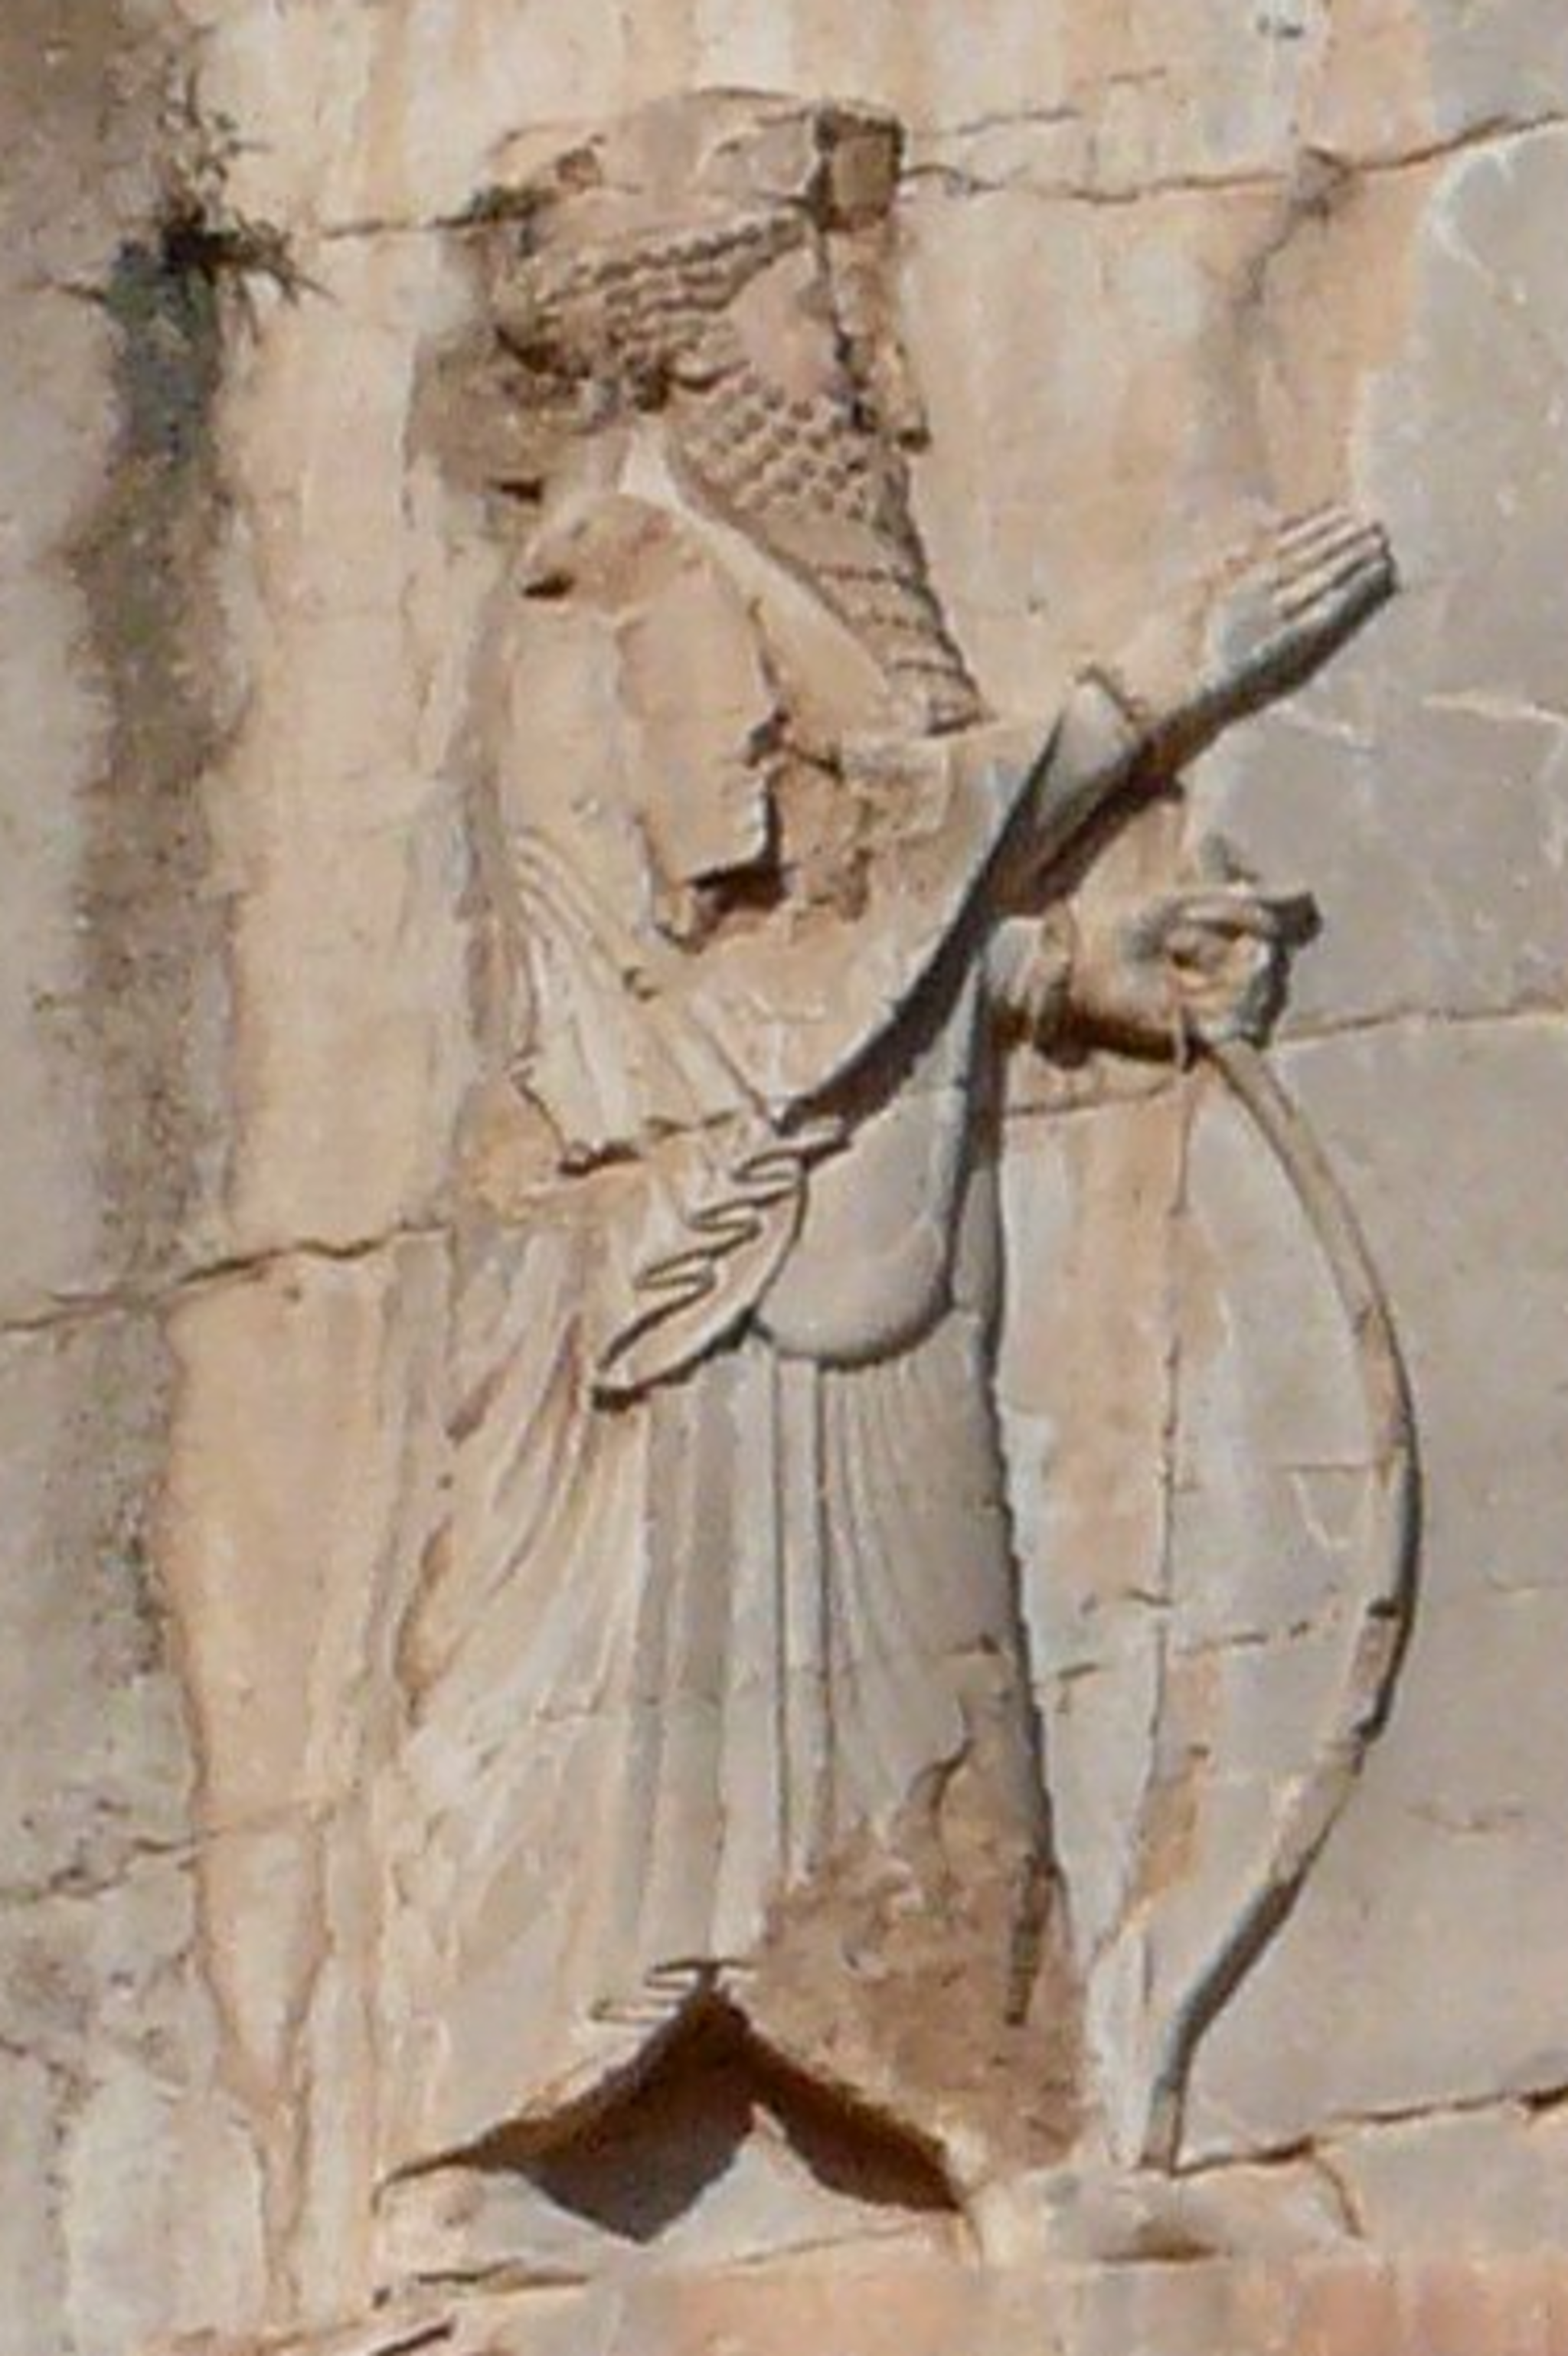
Title: Xerxes Image
Description: Image of king Xerxes I of persia from his tomb at Naqshe Rustam
Date: 2010-05-17
Categories: Tomb of Xerxes I, Extracted images, Flickr images reviewed by trusted users, Reliefs in Naqsh-e Rustam, Flickr images missing SDC creator, Flickr images missing SDC source of file, Reliefs of Xerxes I